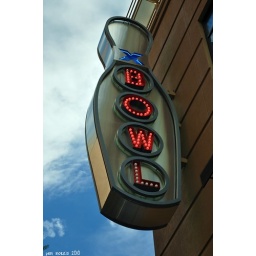
Great sign for Lucky Strike Lanes on the 16th street mall in Denver Colorado